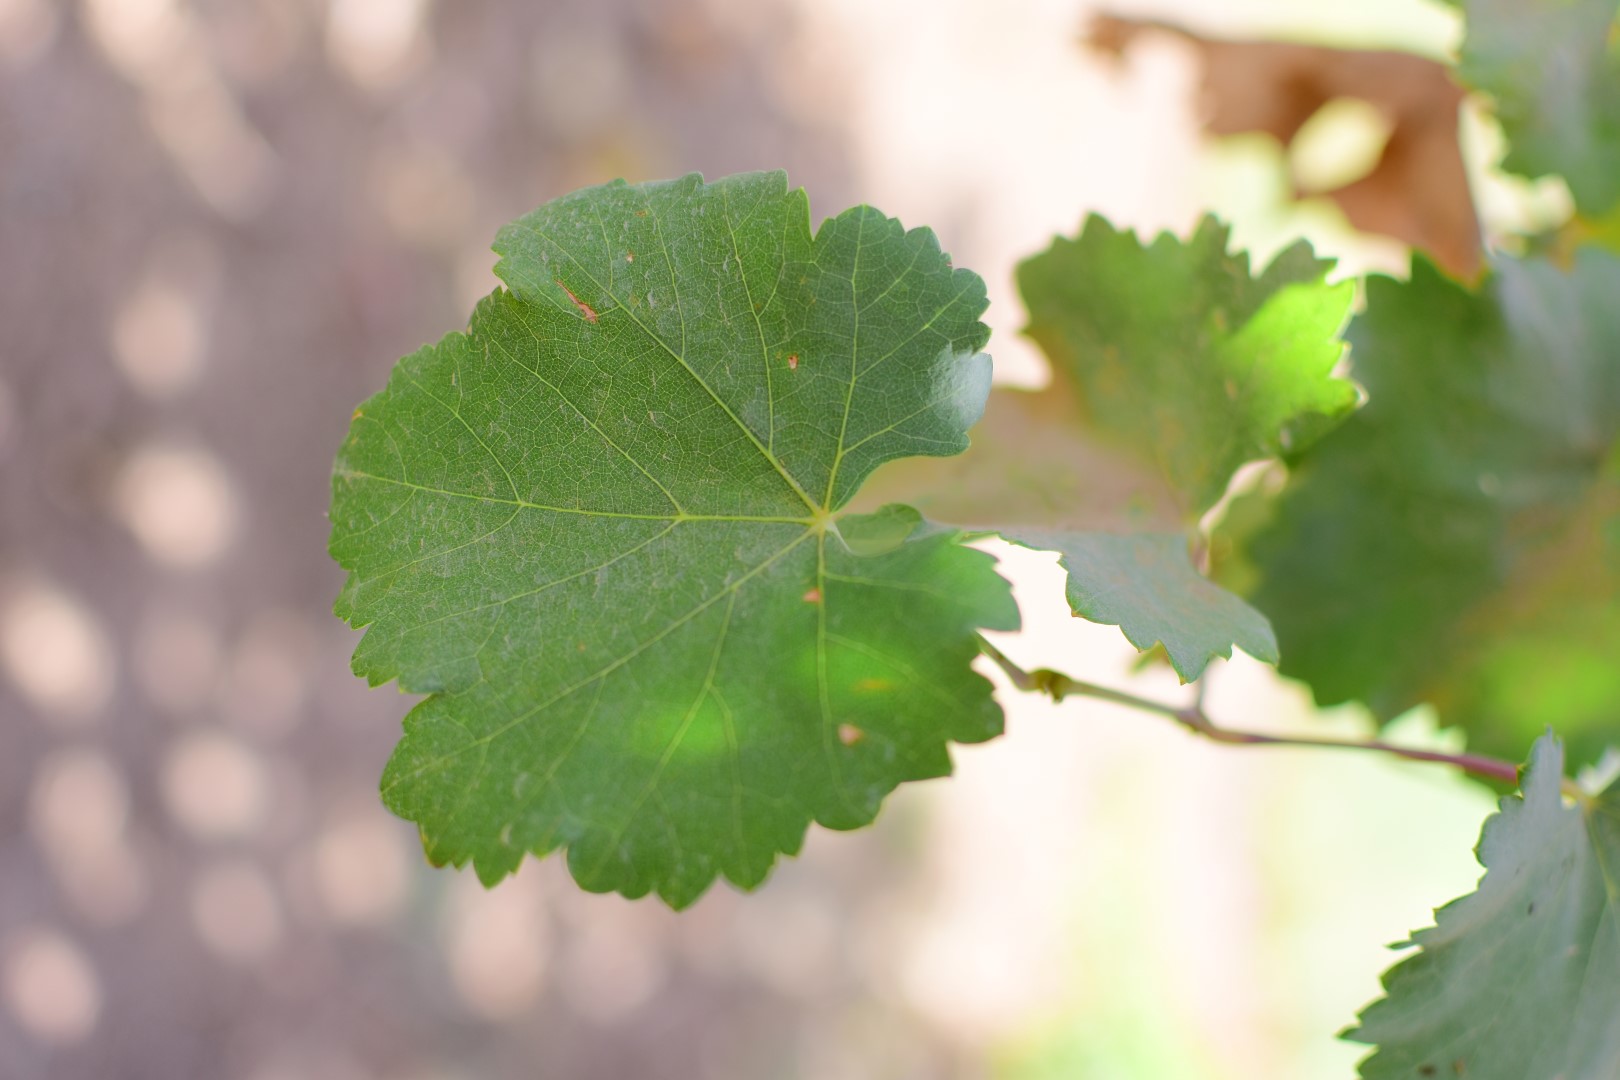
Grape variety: Frinsi